A Jest of God

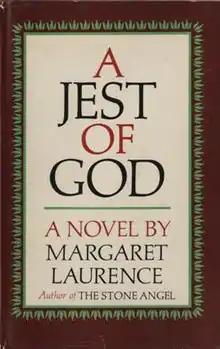
First edition (publ. McClelland & Stewart)

A Jest of God is a novel by the Canadian author Margaret Laurence. It was first published in 1966. It won the 1966 Governor General's Award for English-language fiction, and was made into the 1968 Paul Newman/Joanne Woodward film "Rachel, Rachel".